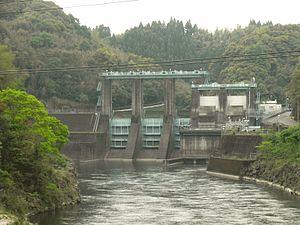
Le barrage de Sendaigawa est un barrage situé dans la préfecture de Kagoshima, au Japon, achevé en 1964.